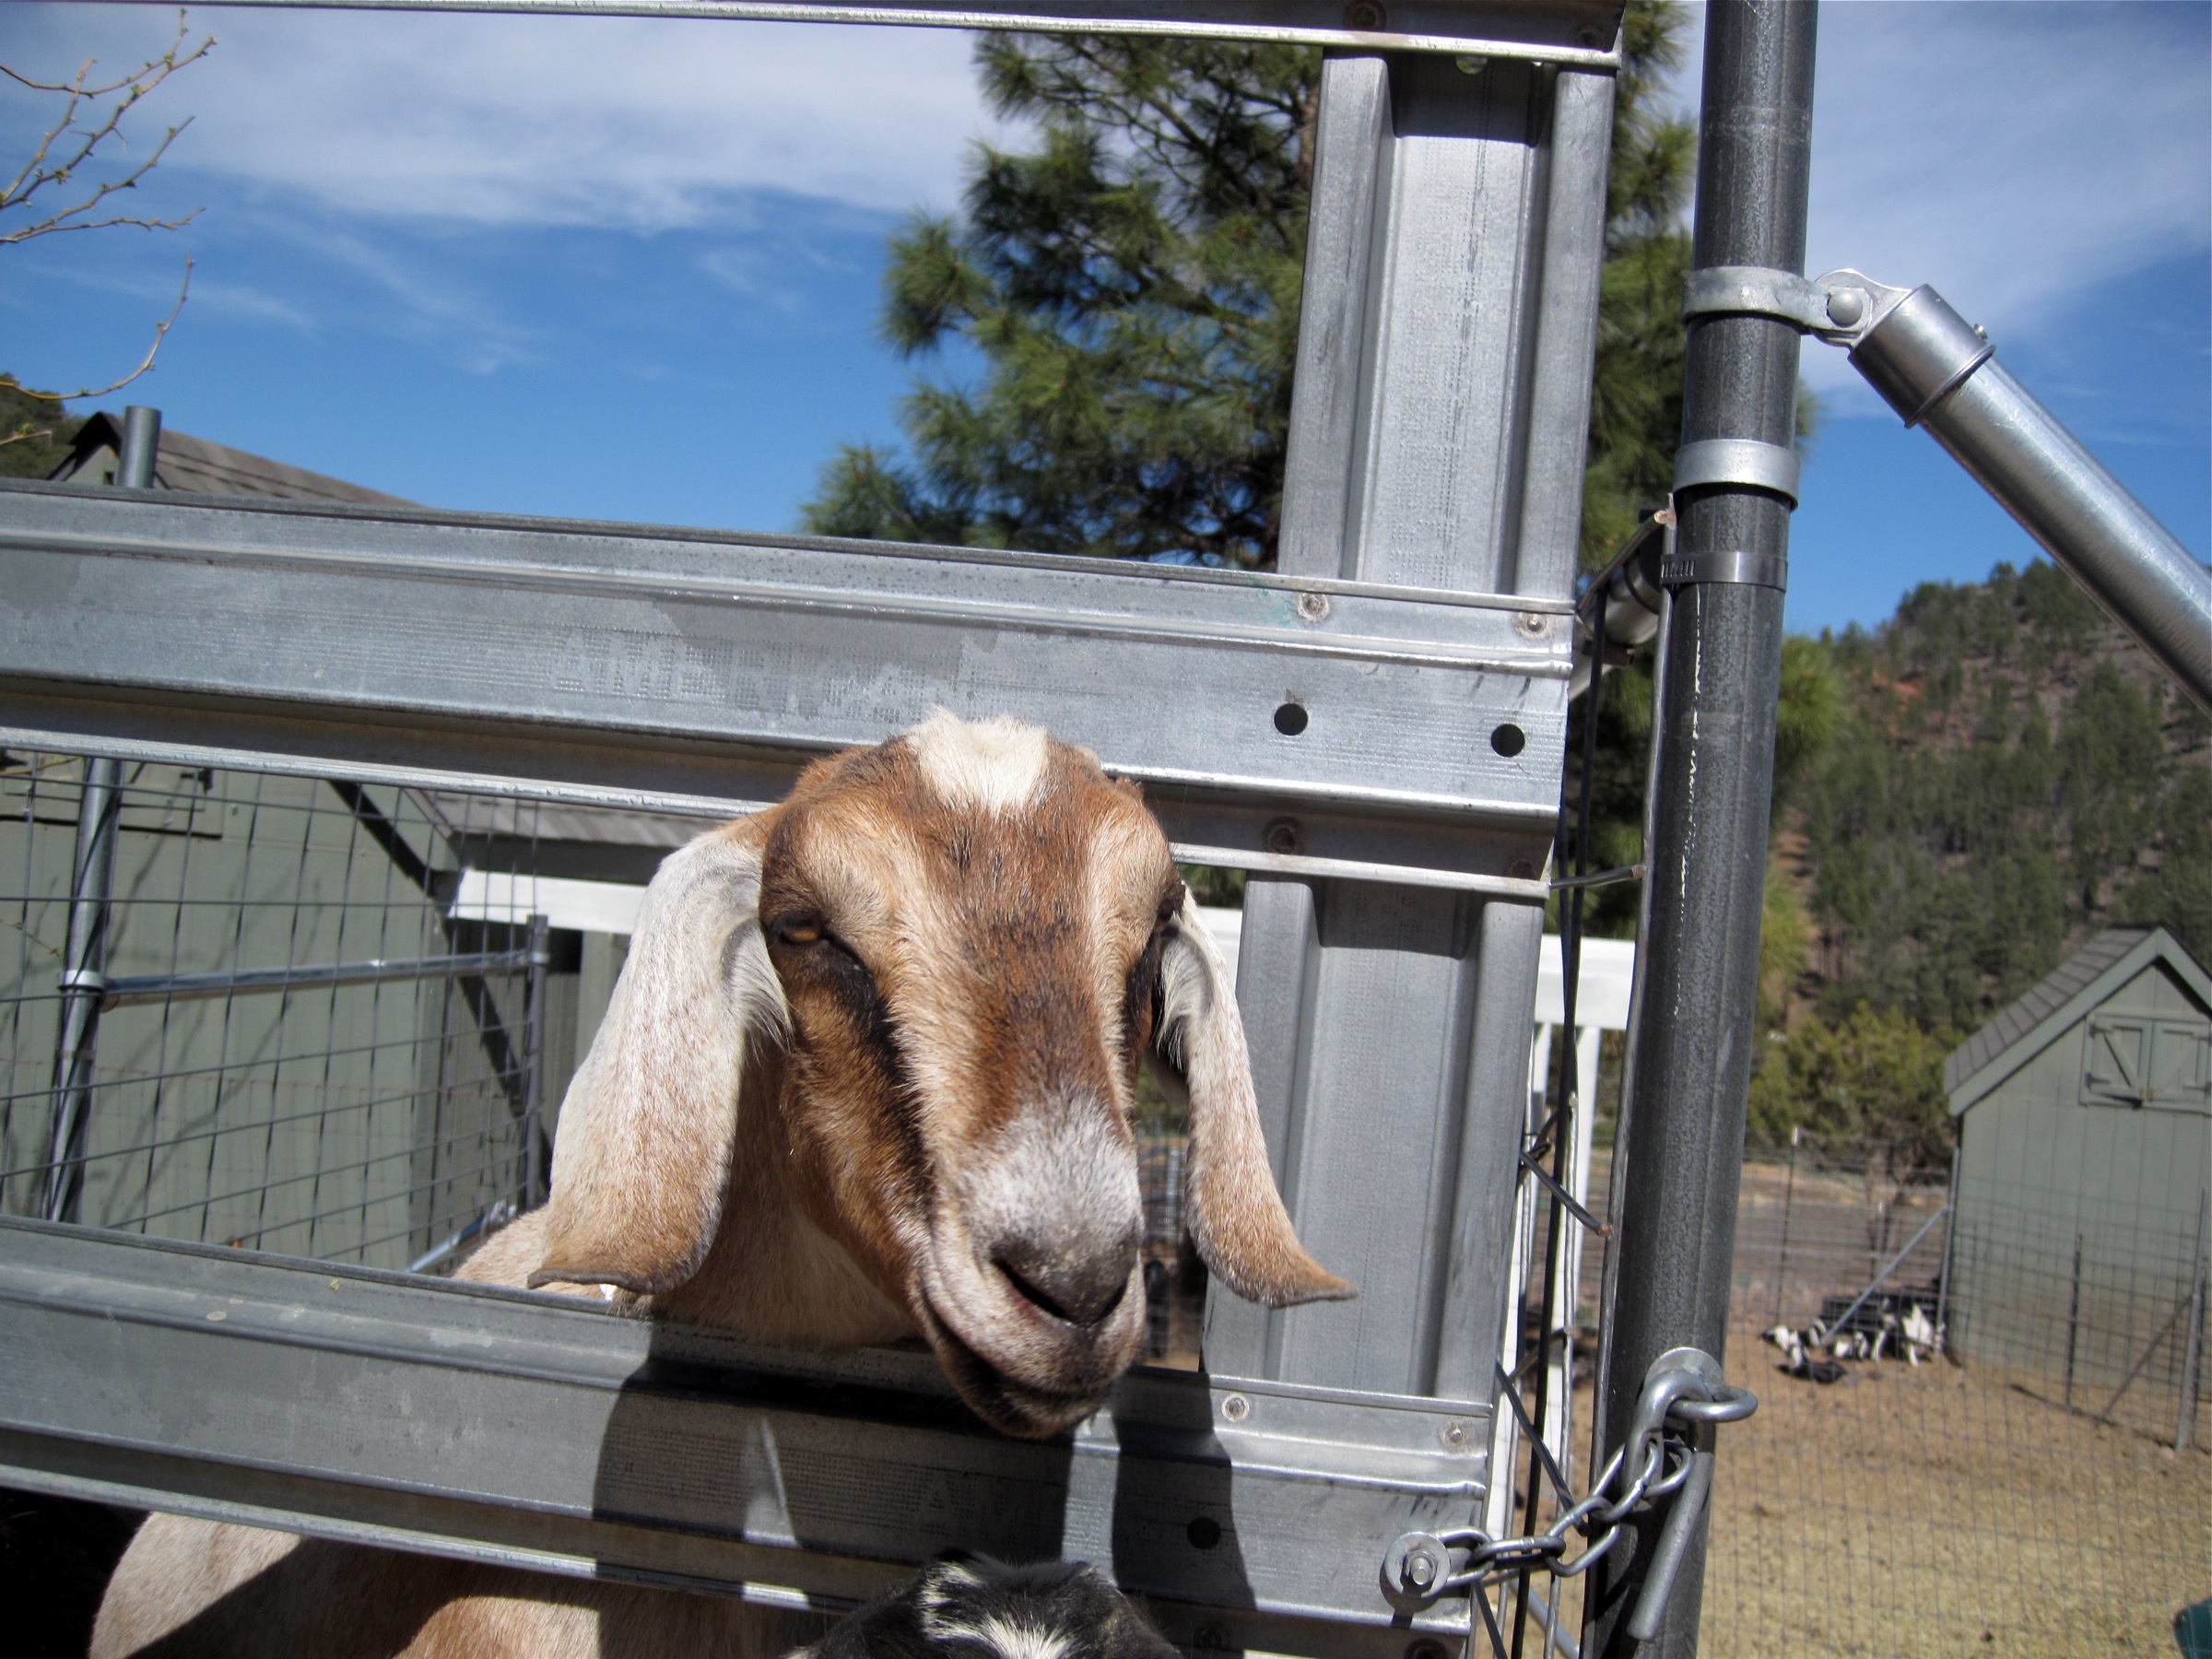
goat, mammal, goats, 2009365, strawberryaz, cow goat family